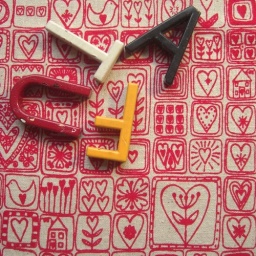
sweetheart in london bus red